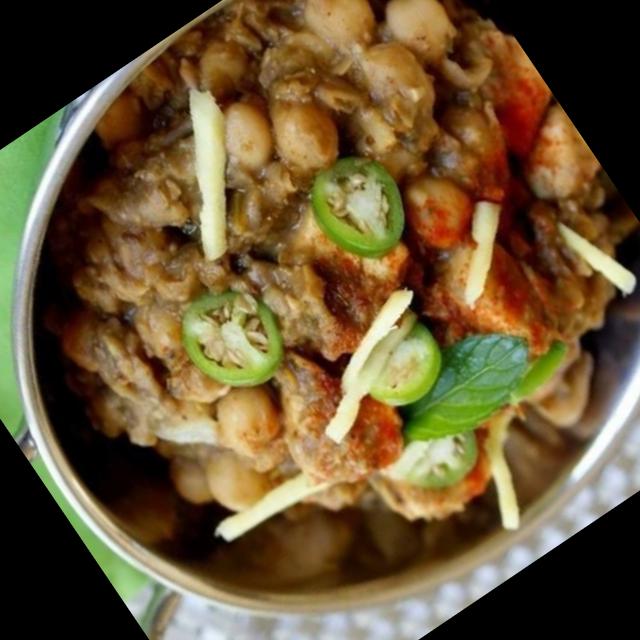
Dish: chole